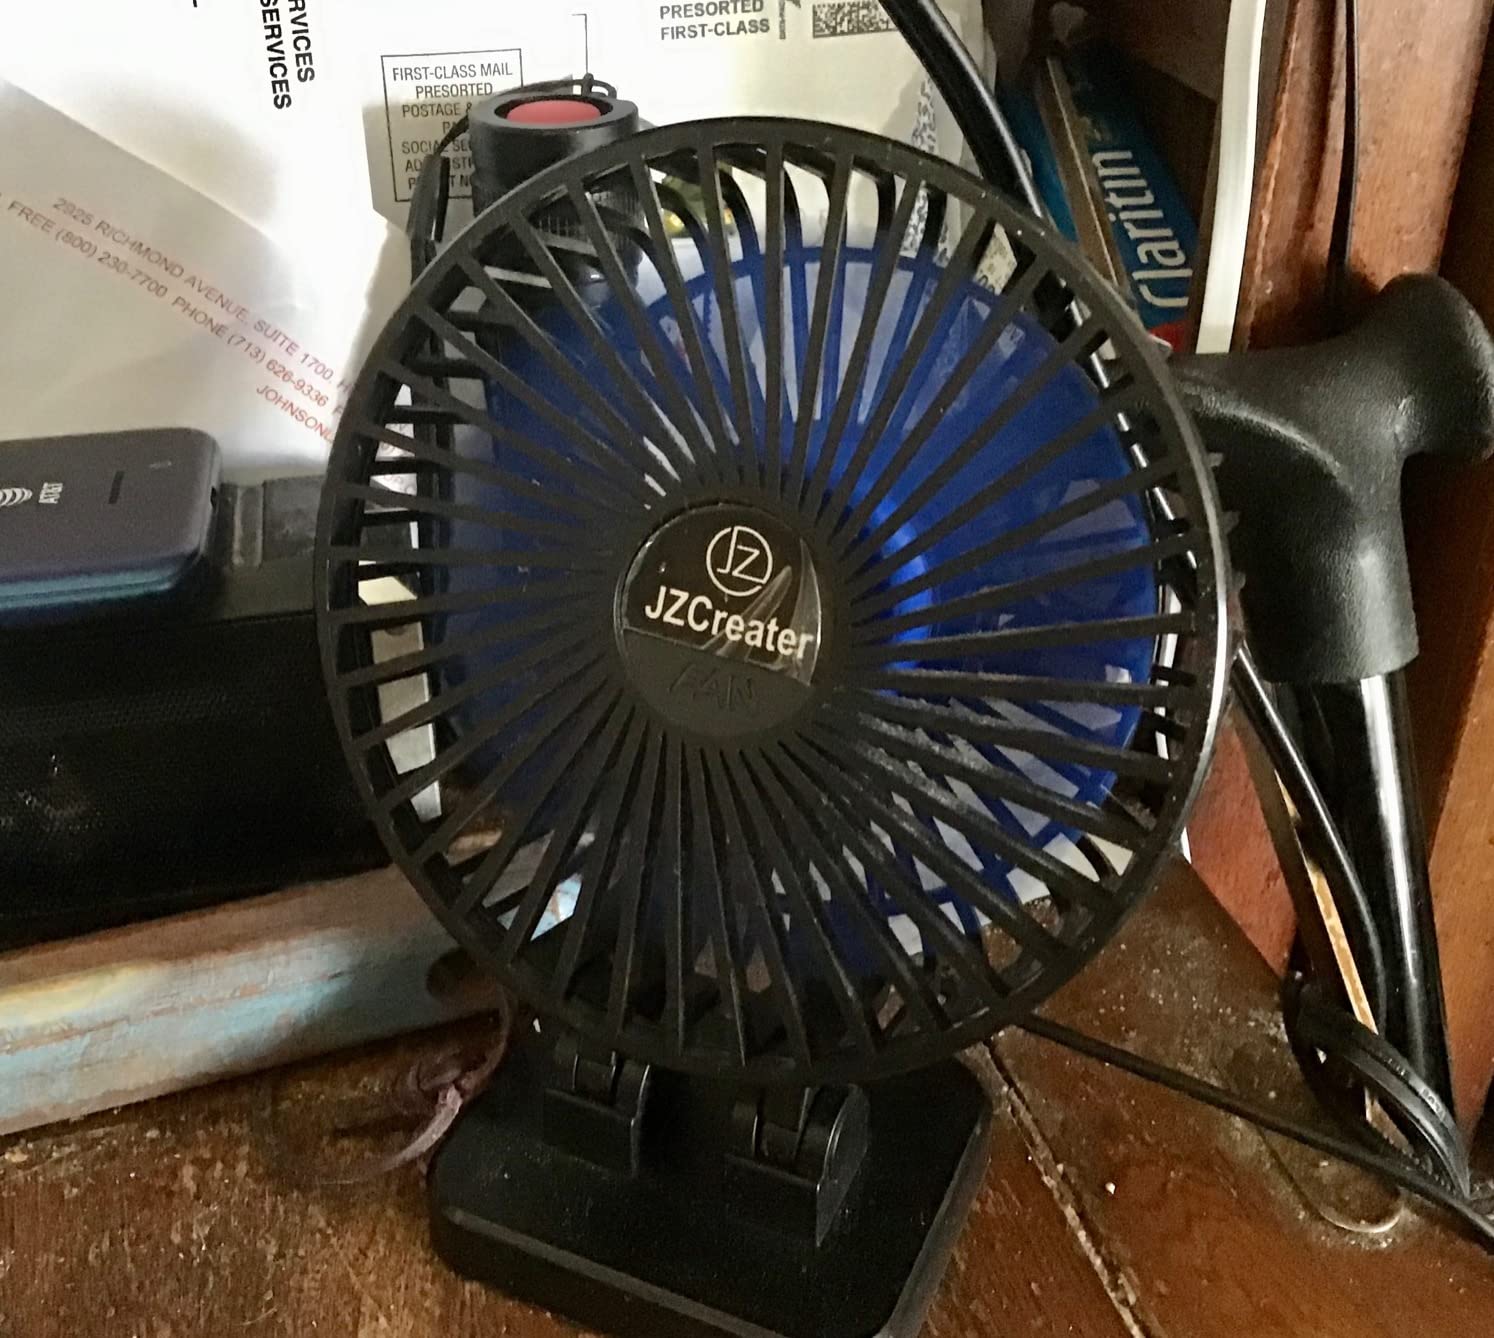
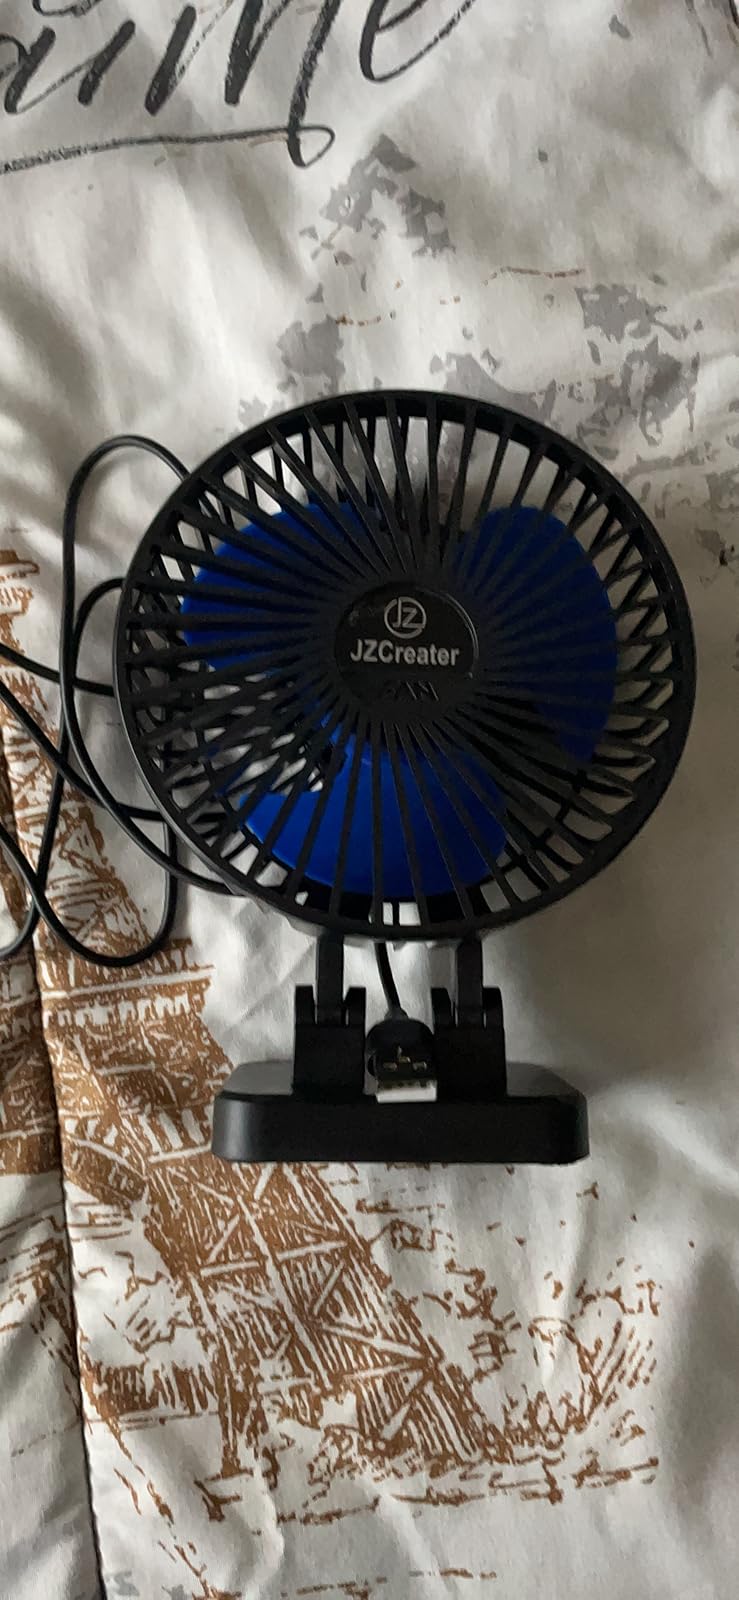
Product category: fan
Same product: yes